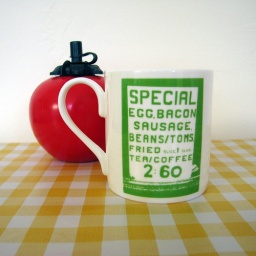
Special green mug by Mr.PS